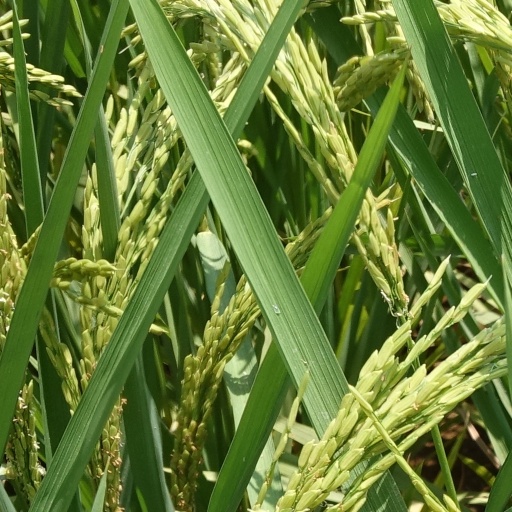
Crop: rice